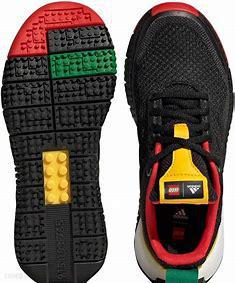
Brand: Adidas
Model: Lego Sport Pro